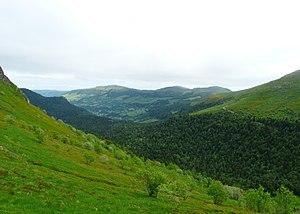
La vallée du Mars vue depuis la route départementale 17, sous le col de Redondet, Le Falgoux, Cantal, France.
Le Mars est une rivière française du Massif central qui coule dans le département du Cantal, en région Auvergne-Rhône-Alpes. C'est le principal affluent de la Sumène et donc un sous-affluent de la Dordogne. La vallée du Mars est une des sept vallées principales qui rayonnent autour du puy Mary.